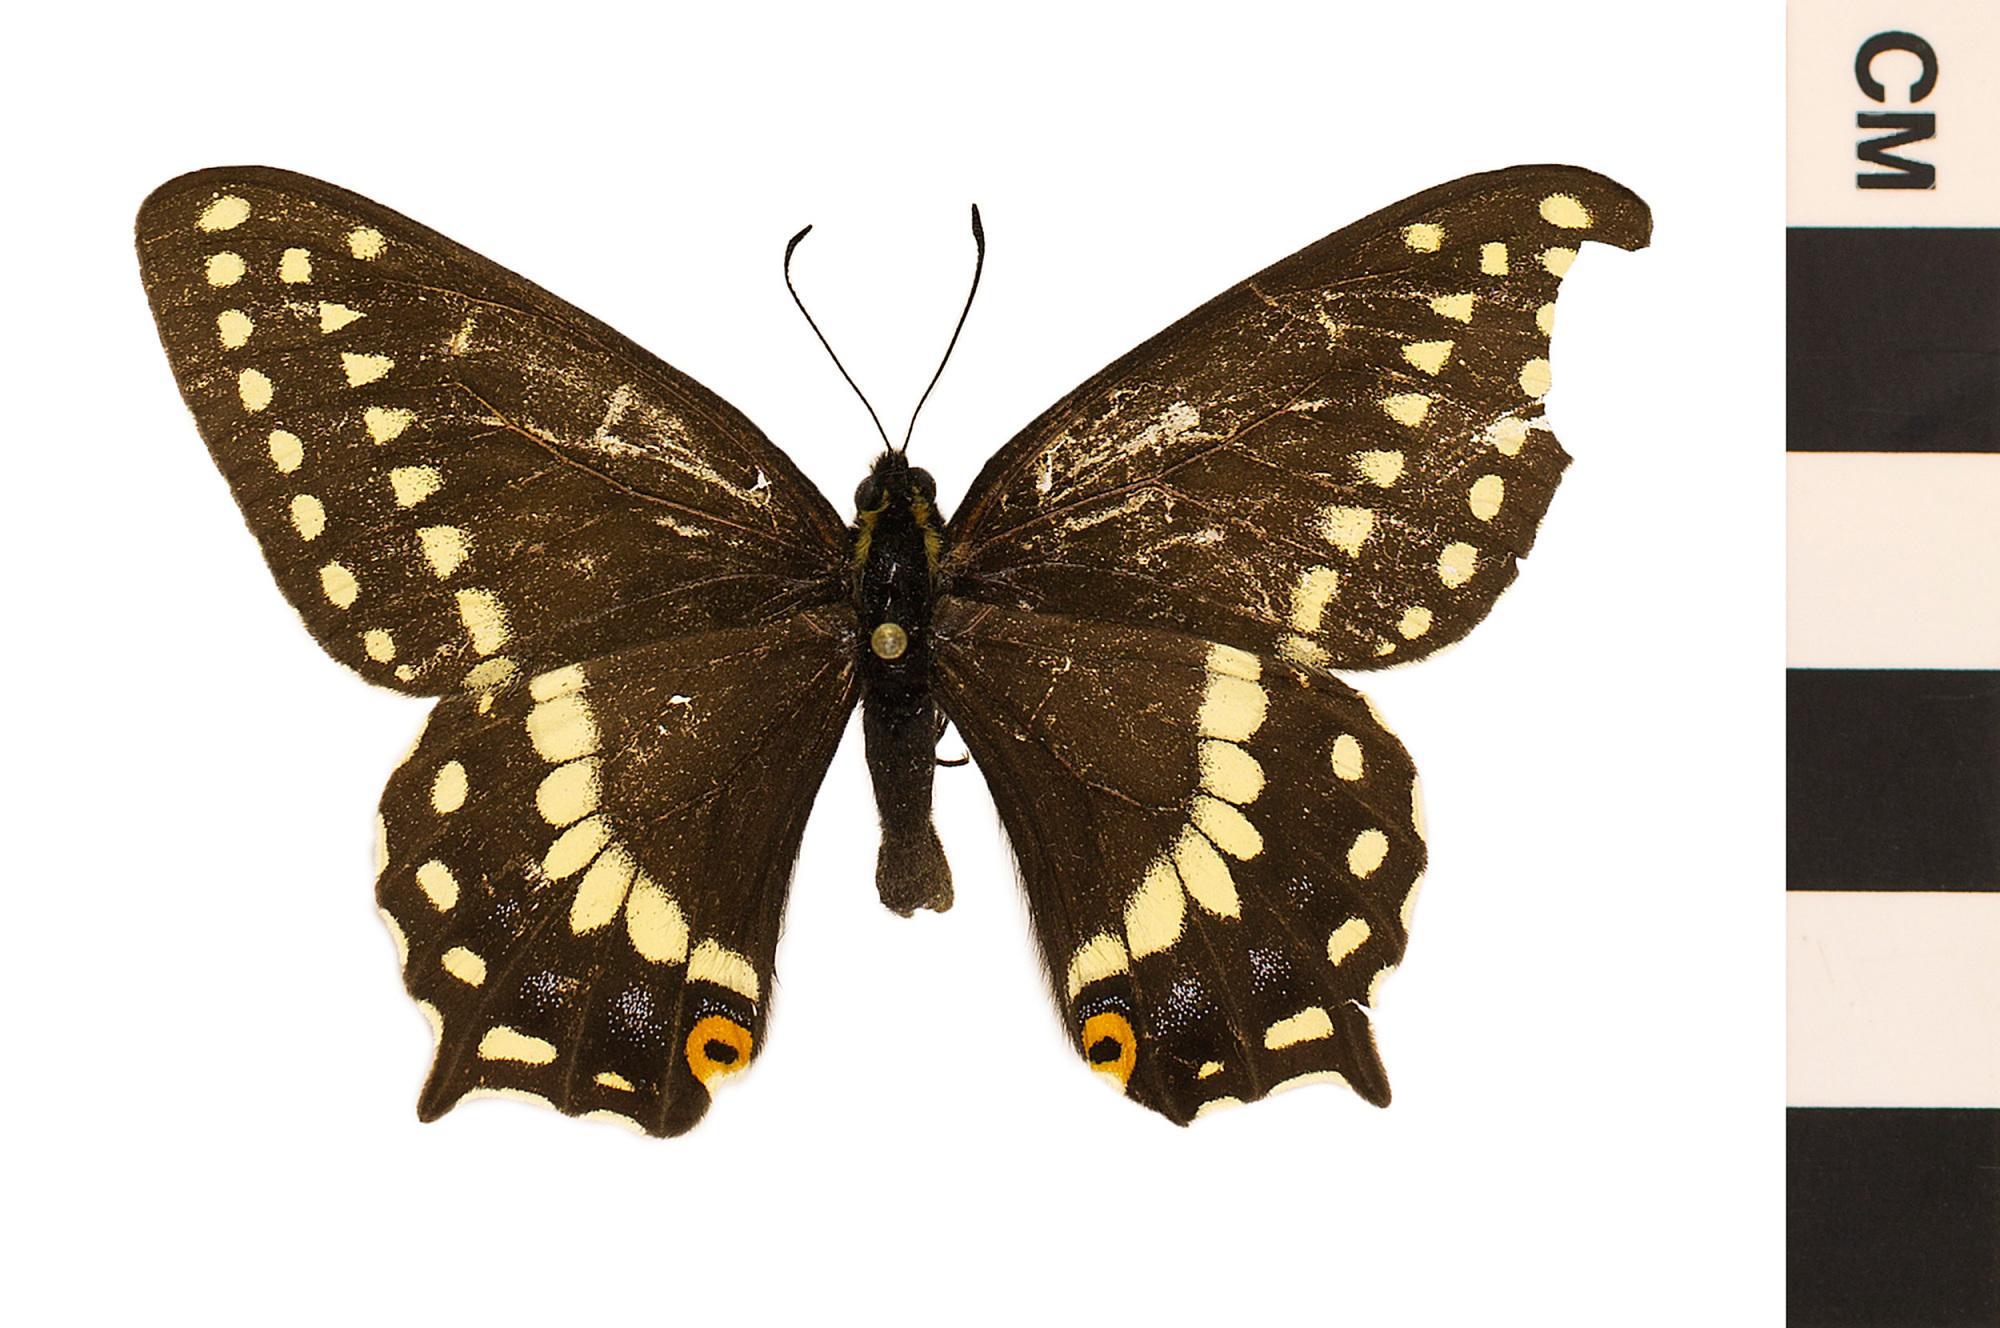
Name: Indra Swallowtail, Cliff Swallowtail
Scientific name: Papilio indra shastensis
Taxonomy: Animalia, Arthropoda, Hexapoda, Insecta, Lepidoptera, Papilionidae, Papilioninae
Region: Entomology
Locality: Ash Creek, North America, United States, California
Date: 1996